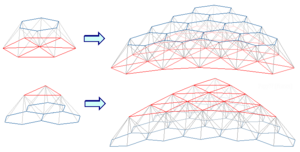
En architecture, un dôme géodésique est une structure sphérique, ou partiellement sphérique, en treillis dont les barres suivent les grands cercles de la sphère. L'intersection des barres géodésiques forme des éléments triangulaires qui possèdent chacune leur propre rigidité, provoquant la distribution des forces et des tensions sur l'ensemble de la structure, qui est de ce fait autoporteuse, laissant l'intérieur entièrement disponible.